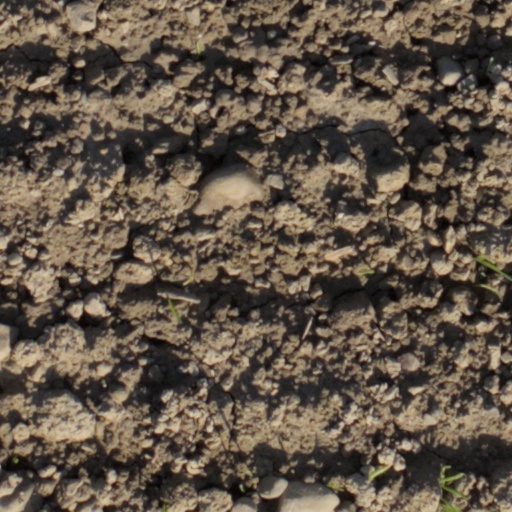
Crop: wheat